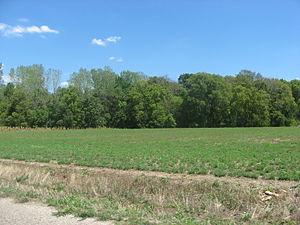
Lamotte Township est un township du comté de Crawford dans l'Illinois, aux États-Unis.
Licking Township est un township du comté de Crawford dans l'Illinois, aux États-Unis.